Tiny Beautiful Things

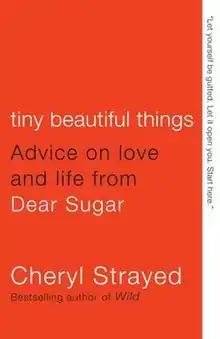
First edition cover

Tiny Beautiful Things: Advice on Love and Life from Dear Sugar is a 2012 self-help book by American author and podcaster Cheryl Strayed. "Tiny Beautiful Things" is a collection of essays compiled from Strayed's "Dear Sugar" advice column, which she wrote anonymously, on "The Rumpus", an online literary magazine. The columns focus as much on her literary memoir as they do on advice and self-help.